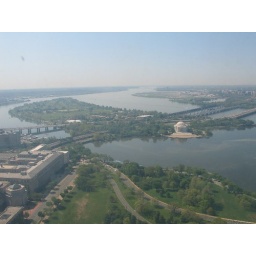
The domed white building in the middle-right is the Jefferson Memorial.